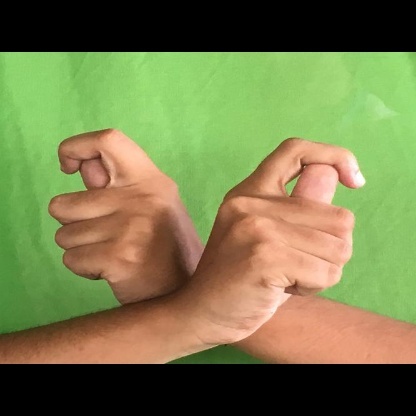
Mudra: Berunda